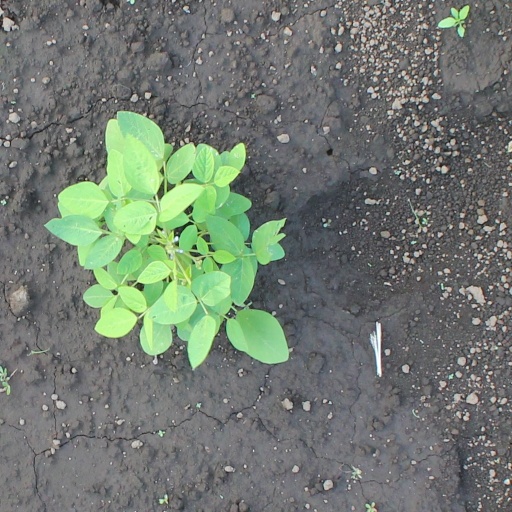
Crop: soybean